Question: What is shining through the trees?
Tambaya: Me yake haskawa ta cikin bishiyar?
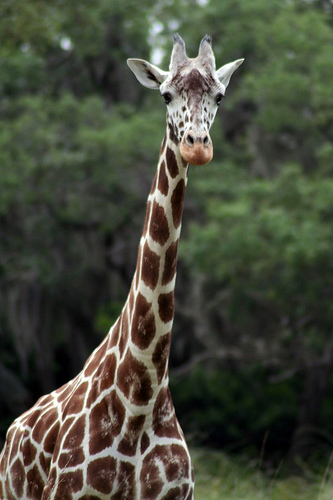
Answer: Sunlight.
Amsa: Hasken rana.